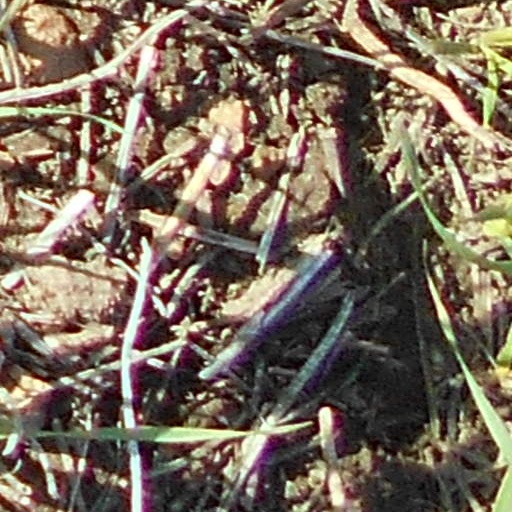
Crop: wheat